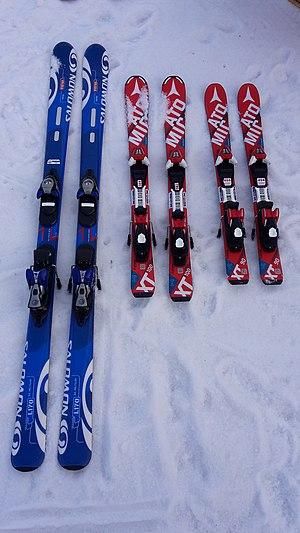
L'entreprise Atomic Austria GmbH, fondée en 1955, est un fabricant autrichien spécialisé dans les articles de sport alpin. Depuis 1994, elle fait partie du groupe finlandais Amer Sports auquel appartient également Wilson, Suunto, Precor, Volant et depuis 2005 aussi Salomon.
L'entreprise Atomic Austria GmbH, fondée en 1955, est un fabricant autrichien spécialisé dans les articles de sport alpin. Depuis 1994, elle fait partie du groupe finlandais Amer Sports auquel appartient également Wilson, Suunto, Precor, Volant et depuis 2005 aussi Salomon.